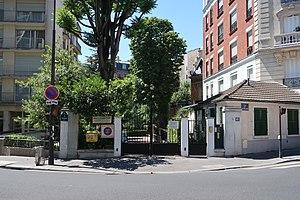
Hameau de Boulainvilliers (Paris, 16e).
Une résidence fermée ou un quartier fermé est un type de copropriété sécurisée ; on trouve également le terme de « gated community », désignant plus spécifiquement les résidences nord-américaines, disposant d'un statut spécifique. Elle se présente sous la forme d'un regroupement de demeures, entouré par un mur ou un grillage et disposant d'équipements de protection — vidéosurveillance, gardiennage — qui l'isolent du tissu urbain ou rural environnant. Son accès est réservé aux seules personnes autorisées, à savoir ses résidents, leurs invités et les services publics. Le fonctionnement des installations de sécurisation est financé par les redevances réglées par les copropriétaires. Les petites résidences se limitent à une zone commune comme un parc, les plus grandes possèdent plus d'espace qui permettent aux résidents de pratiquer des activités tout en restant à l'intérieur.
Le hameau de Boulainvilliers est une voie du 16ᵉ arrondissement de Paris, en France.